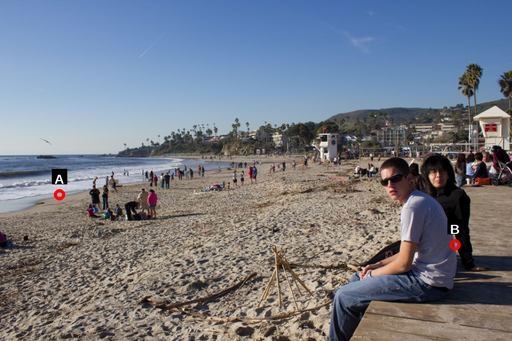
Question: Two points are circled on the image, labeled by A and B beside each circle. Which point is closer to the camera?
Select from the following choices.
(A) A is closer
(B) B is closer
Answer: B